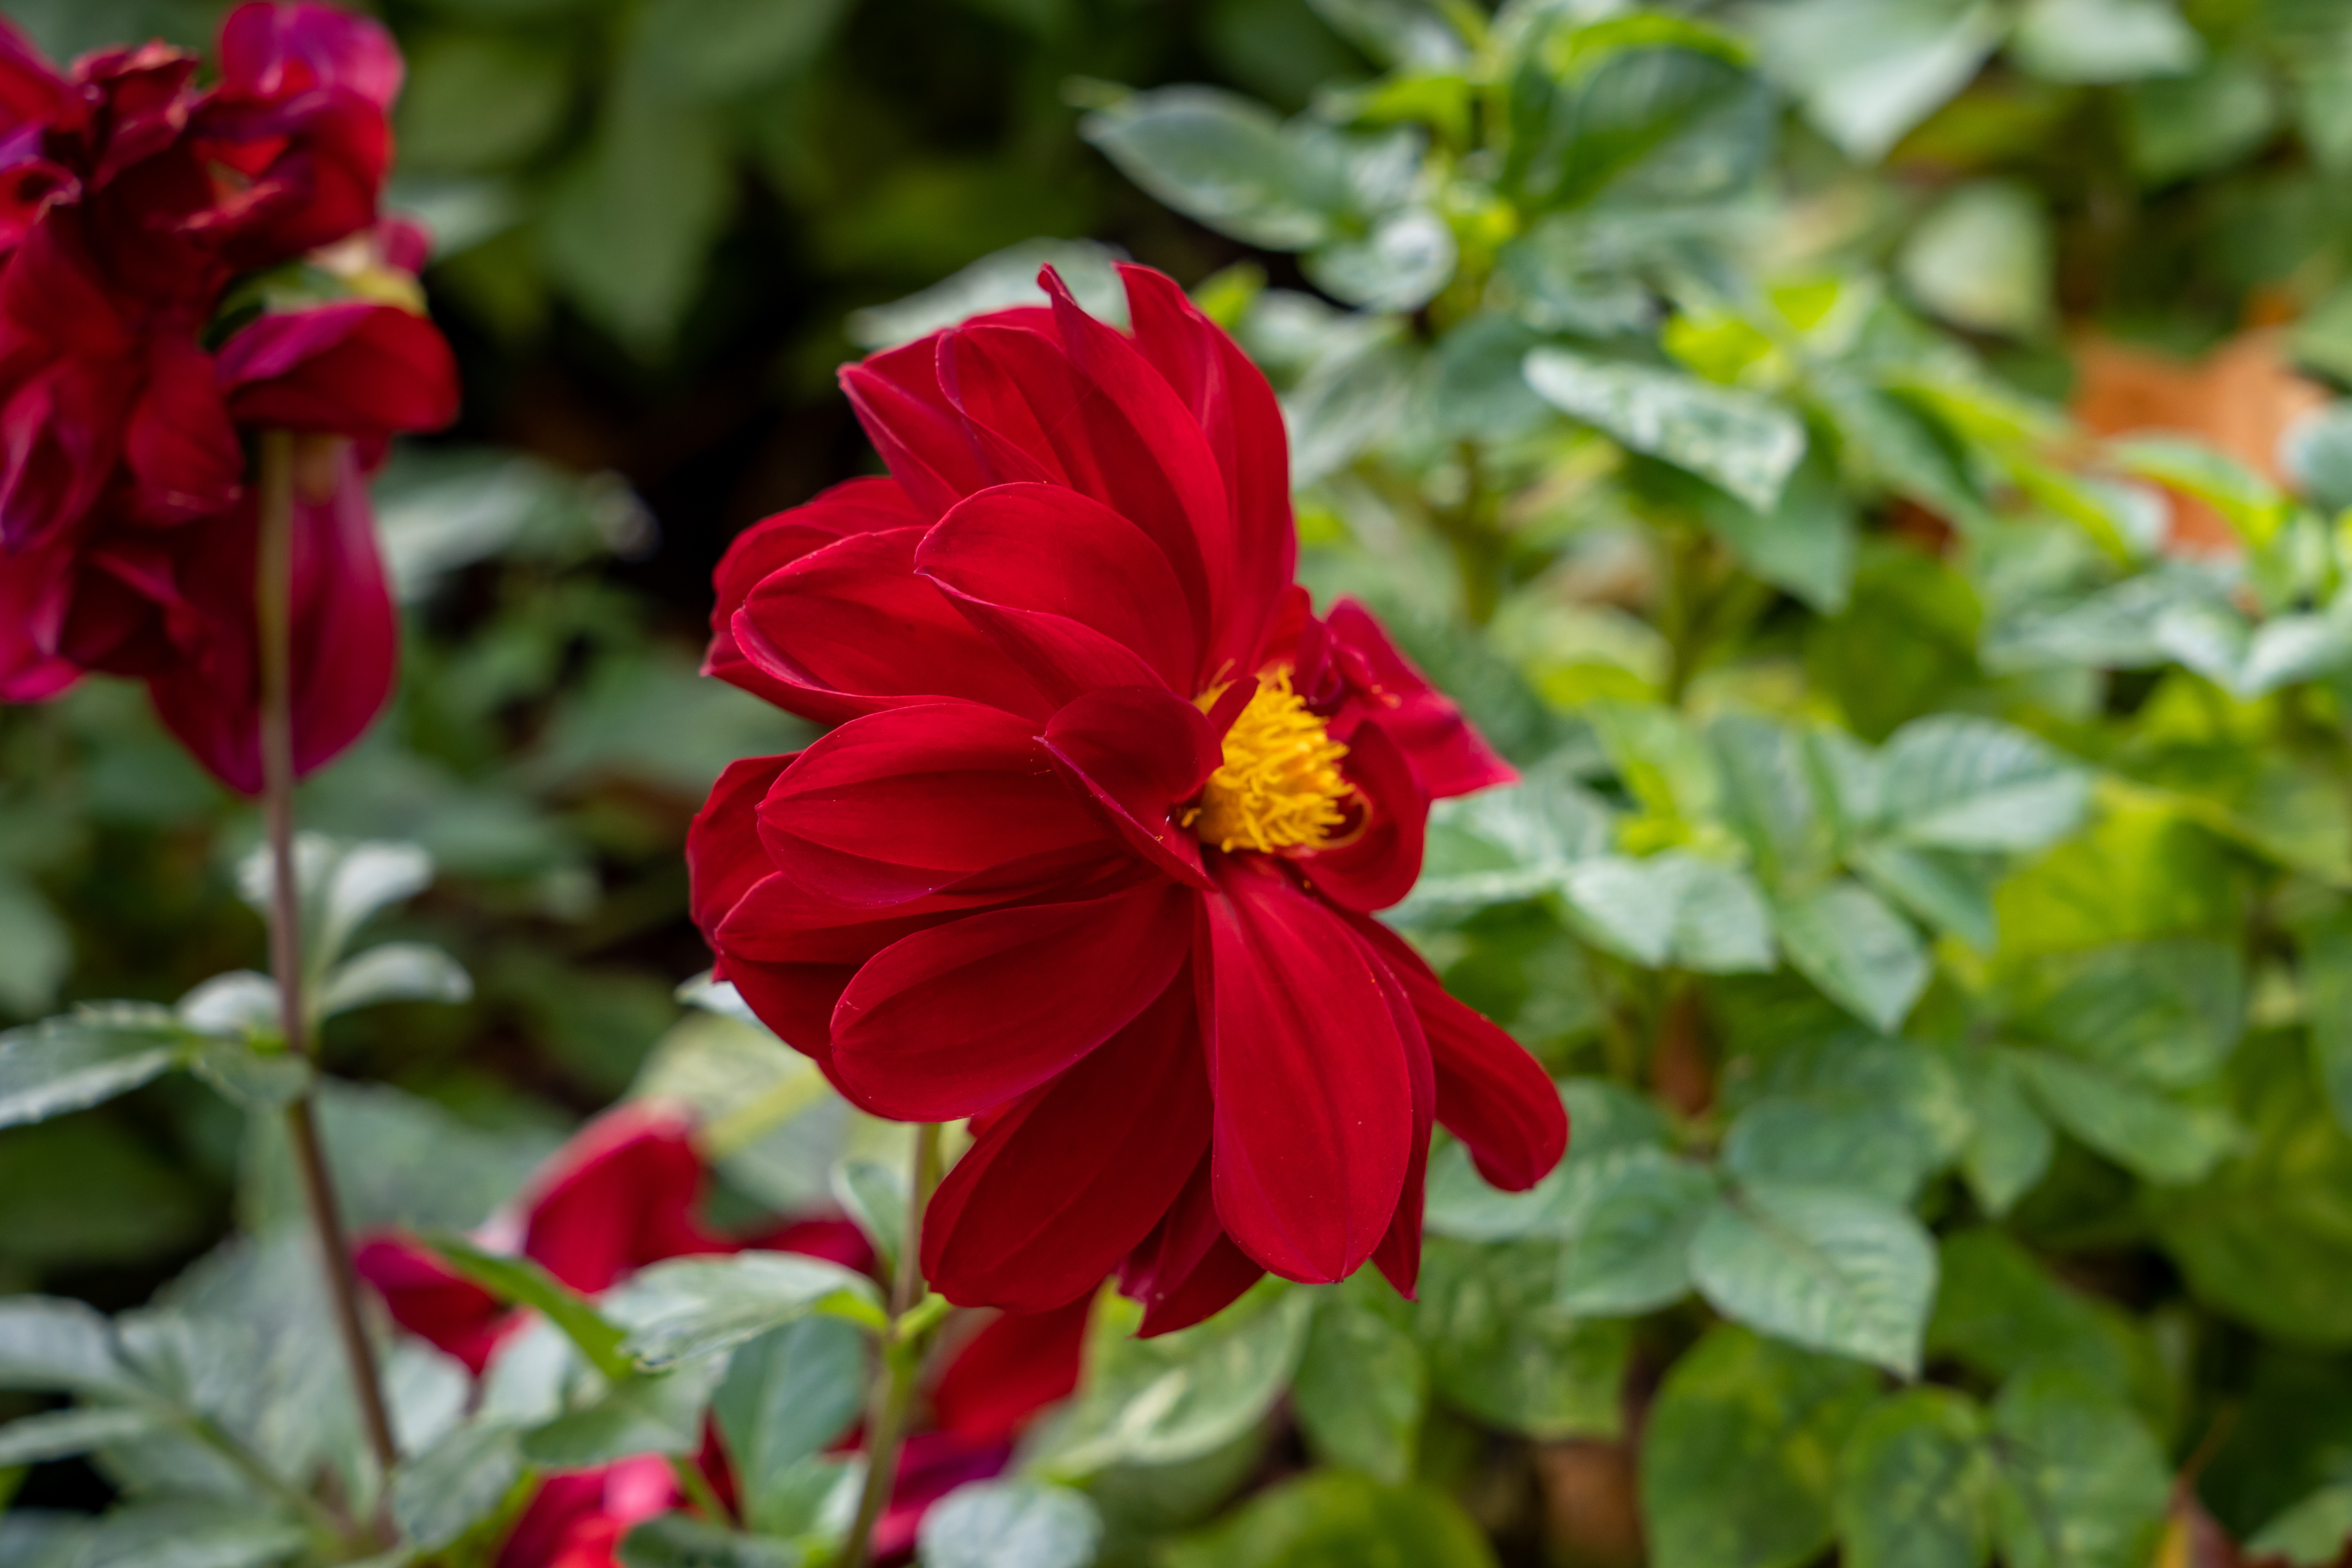
flowers, petals, nature, colorful, flower, flower garden, smell, living, happiness, summer, bloom, plants, garden, village, rural area, plant, leaf, petal, flowering plant, annual plant, magenta, close up, herbaceous plant, rose, daisy family, pollen, terrestrial plant, spring, rose family, wildflower, Pedicel, shrub, plant stem, rose order, macro photography, malvales, vascular plant, perennial plant, four o clock family